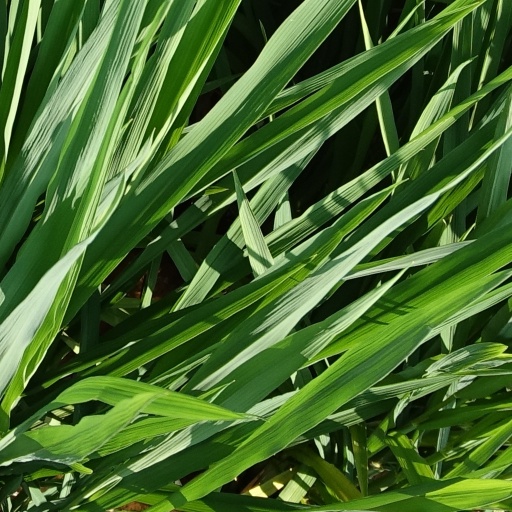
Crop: rice